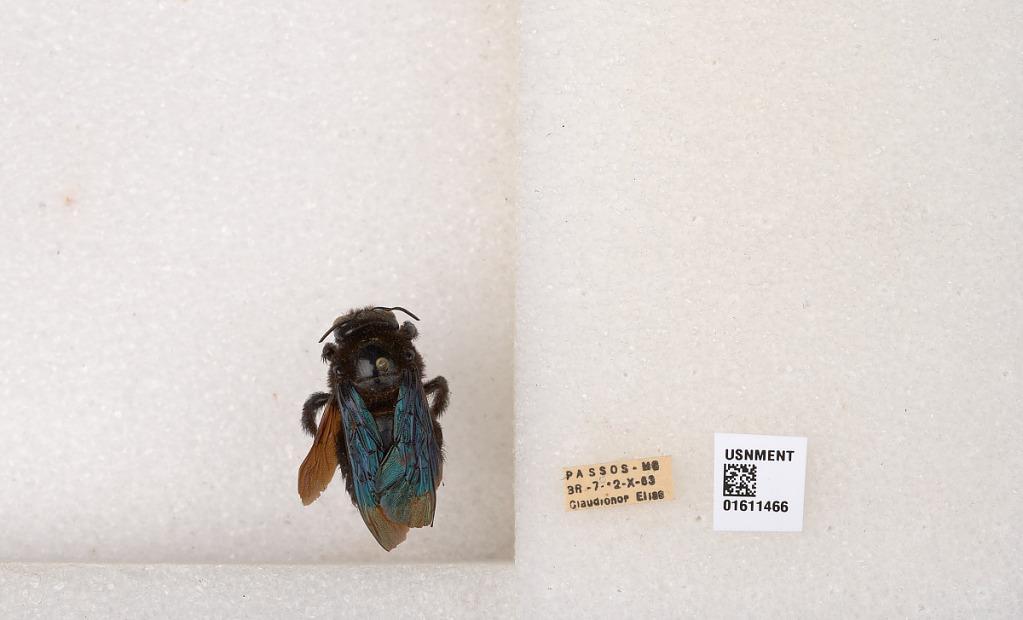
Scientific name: Xylocopa
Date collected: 1963-10-2
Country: Brazil
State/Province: Minas Gerais
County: Passos
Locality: Passos